Tropical Storm Gabrielle (1995)

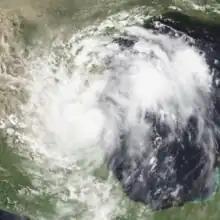
Tropical Storm Gabrielle near peak intensity near landfall in Mexico on August 11

Tropical Storm Gabrielle caused moderate flooding in northeastern Mexico and southern Texas in August 1995. The eighth tropical cyclone and seventh named storm of the 1995 Atlantic hurricane season, Gabrielle developed from a tropical wave in the west-central Gulf of Mexico on August 9. Initially a tropical depression, the system gradually intensified and by the following day, it became a tropical storm. Favorable conditions caused Gabrielle to continue to strengthen, with the storm nearly reaching hurricane status late on August 11. However, it soon made landfall near La Pesca, Tamaulipas, thus halting further intensification. Once inland, Gabrielle rapidly weakened and dissipated by early on August 12.